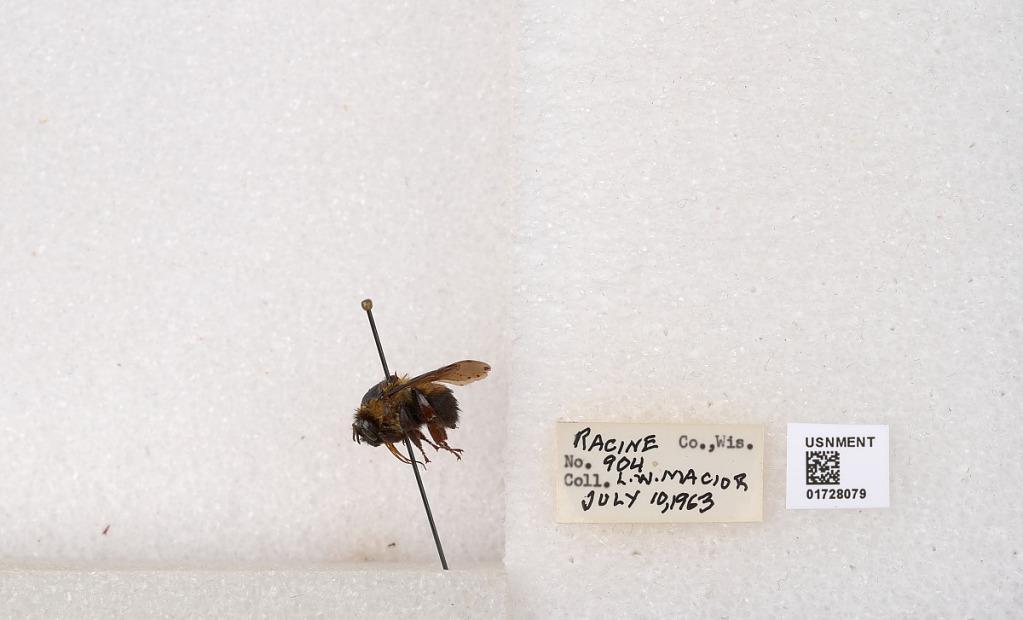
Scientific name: Bombus (Separatobombus) griseocollis (De Geer)
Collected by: L. Macior
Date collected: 1963-7-10
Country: United States
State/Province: Wisconsin
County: Racine
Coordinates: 42.7299, -87.8123